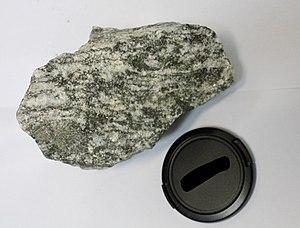
Les adakites sont une série de roches volcaniques, intermédiaires à acide, sodiques, de composition équivalente à une série évoluant d'un pole andésite à un pole dacite.
Les tonalite-trondhjémite-granodiorite ou TTG est un cortège de roches intrusives avec une composition granitique mais ne contenant qu'une petite partie de feldspath potassique.